Gasteria nitida

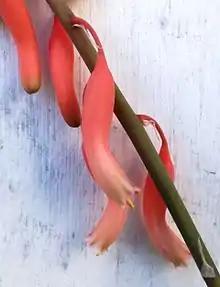
Flower of "G. nitida var nitida"

It is easily confused with the larger "Gasteria excelsa" to the east, but that massive species has more spreading leaves with sharp serrulate margins, and marginate keels. "Gasteria excelsa" also has light pink flowers on its massive inflorescences.